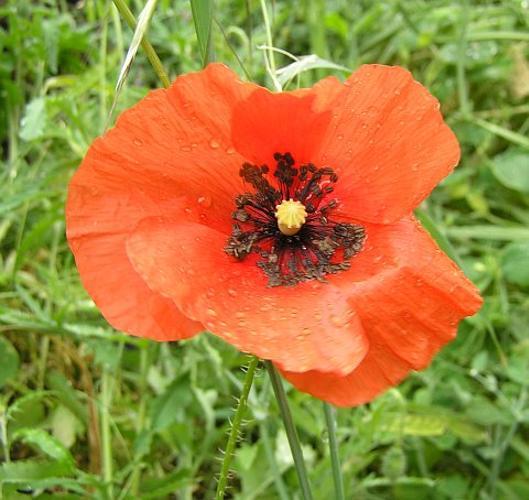
Label: corn poppy